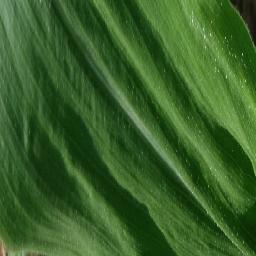
Label: Corn___healthy